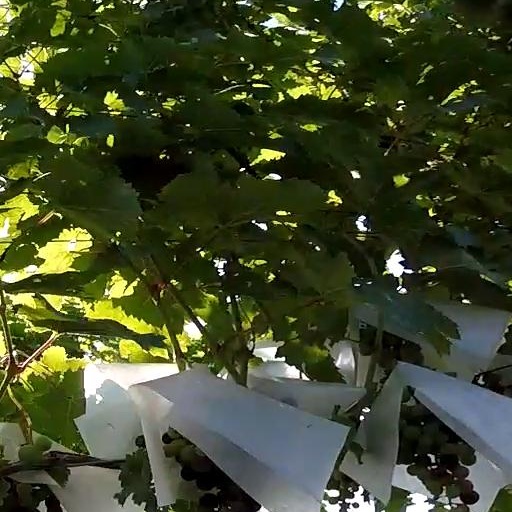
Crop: grape